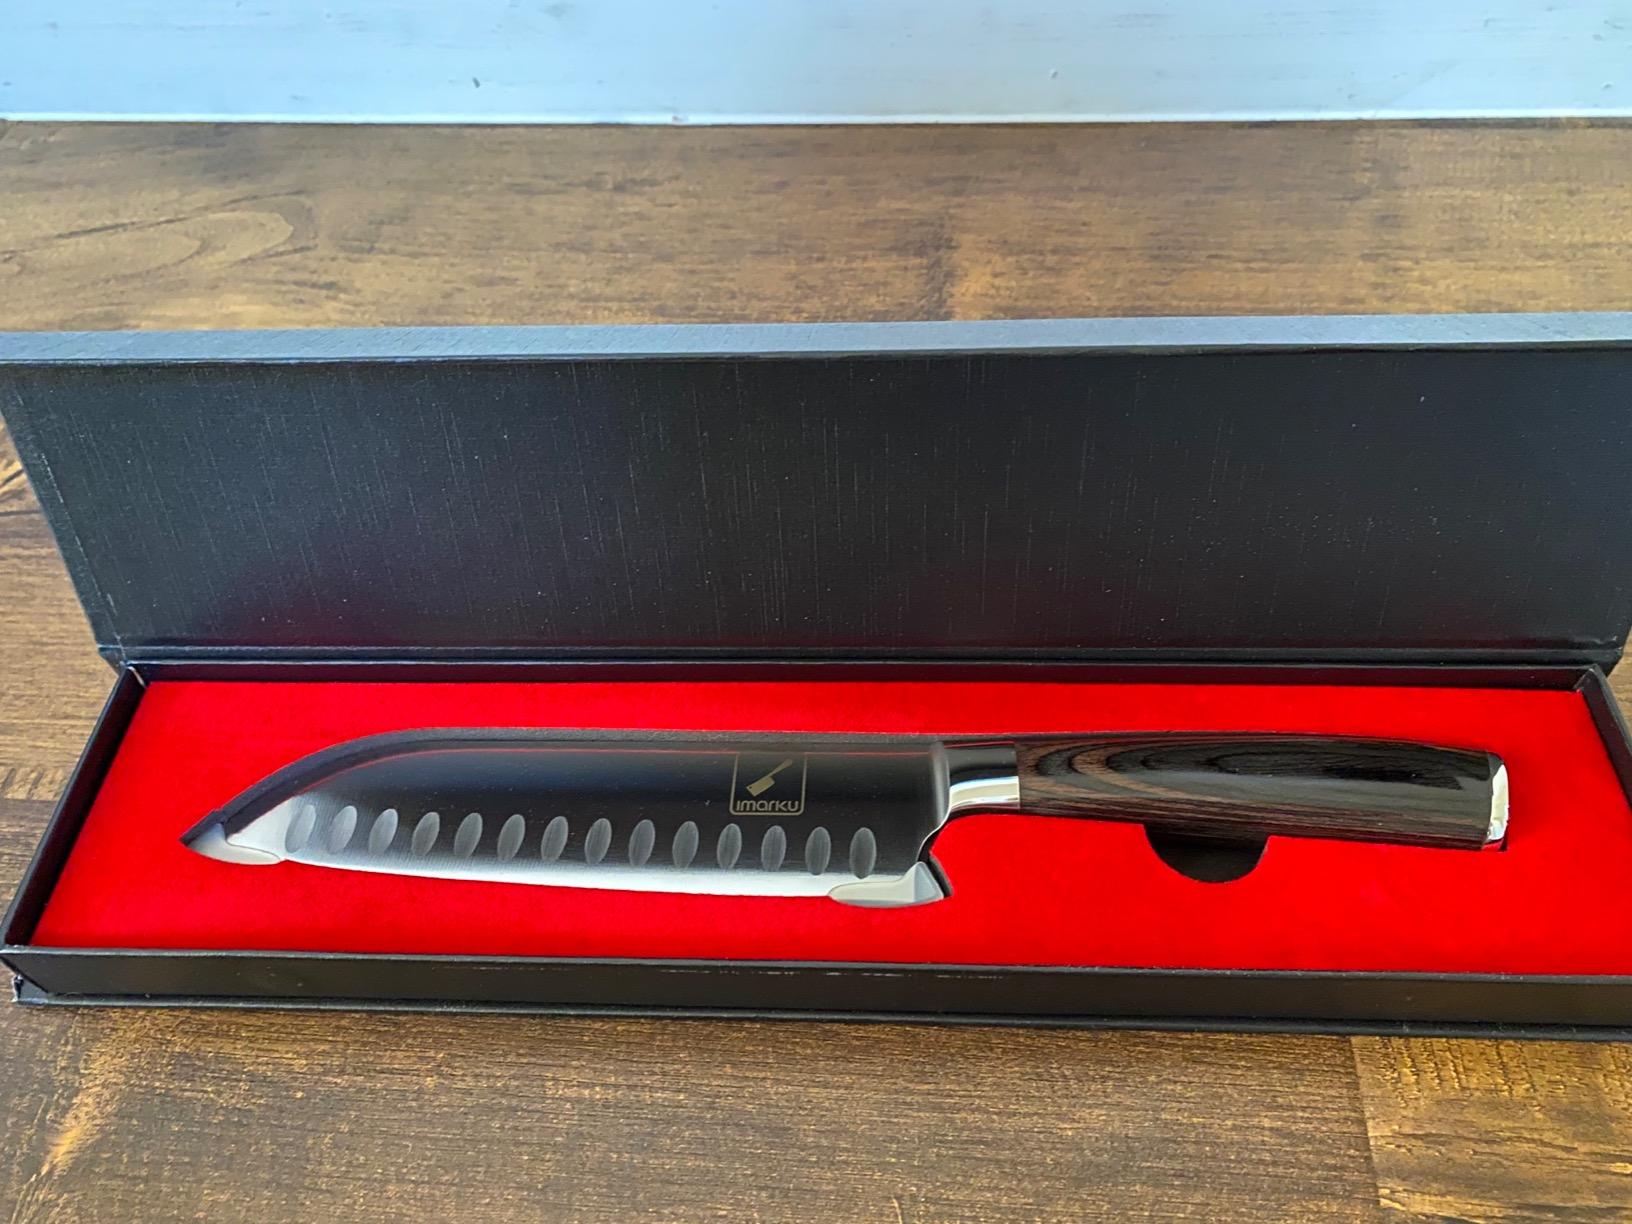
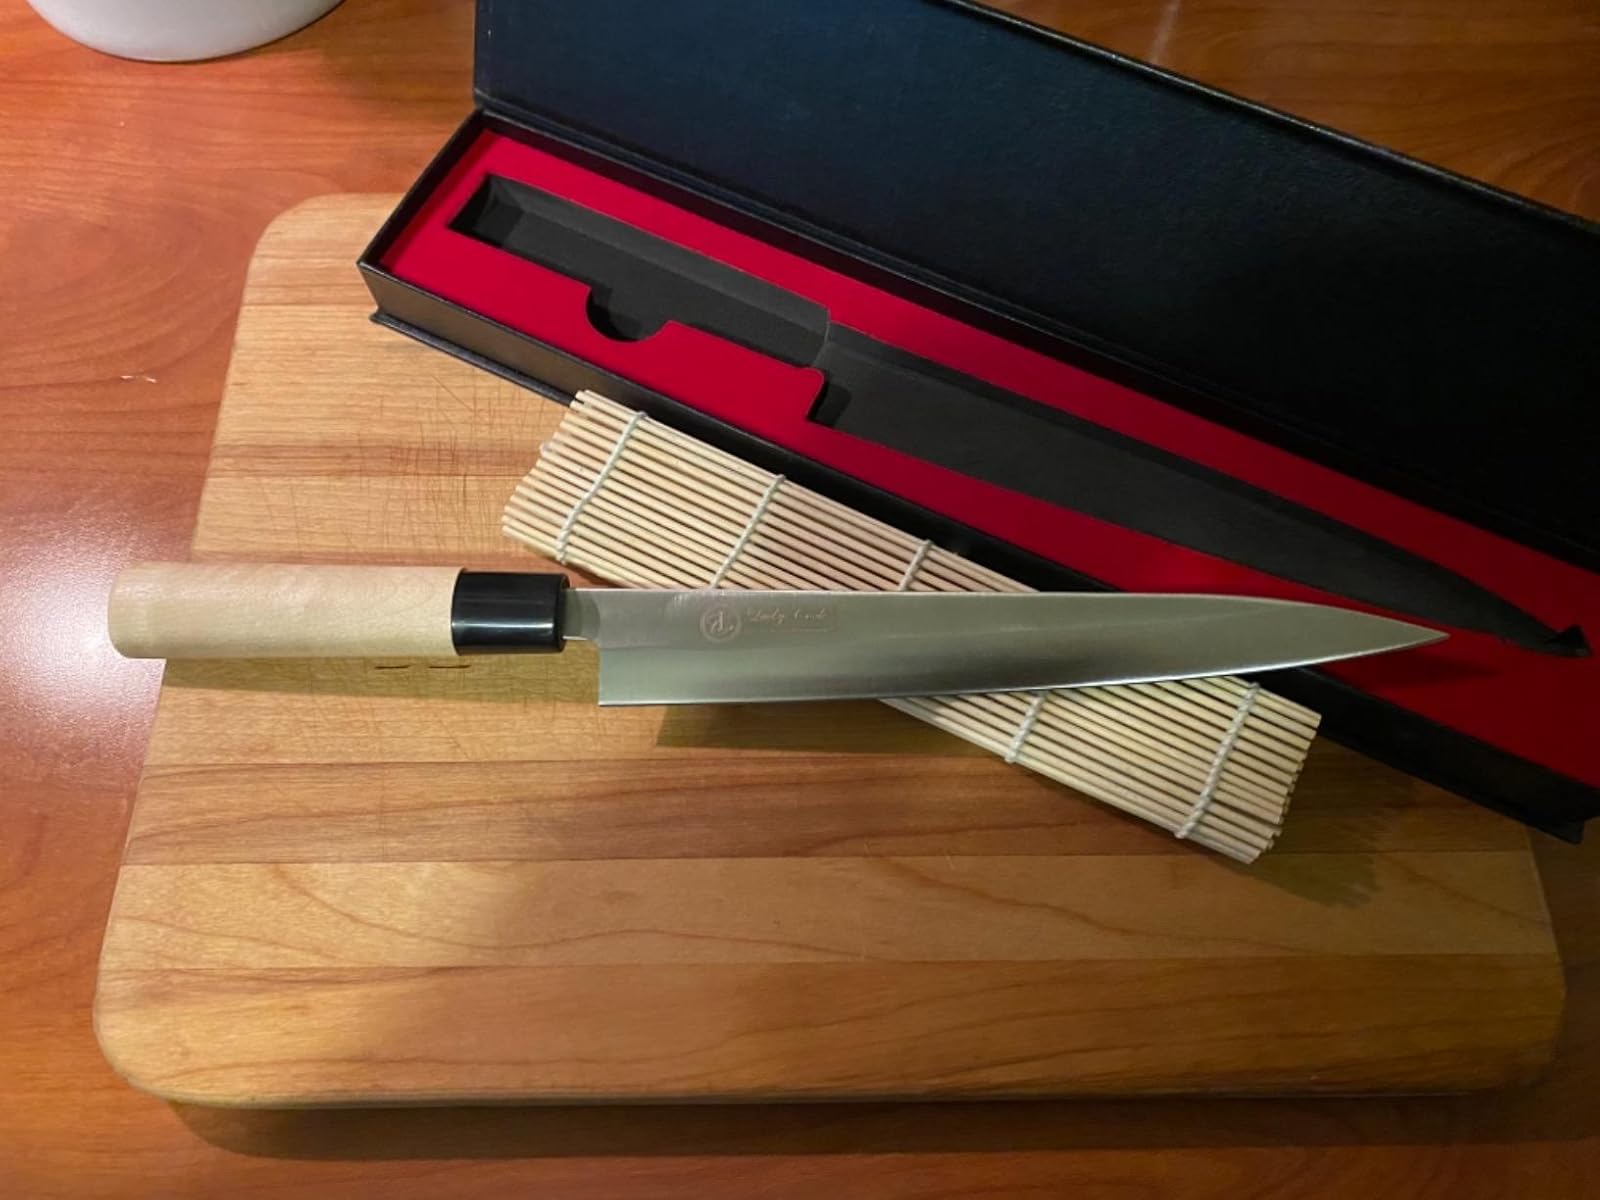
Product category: items_knife
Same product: no